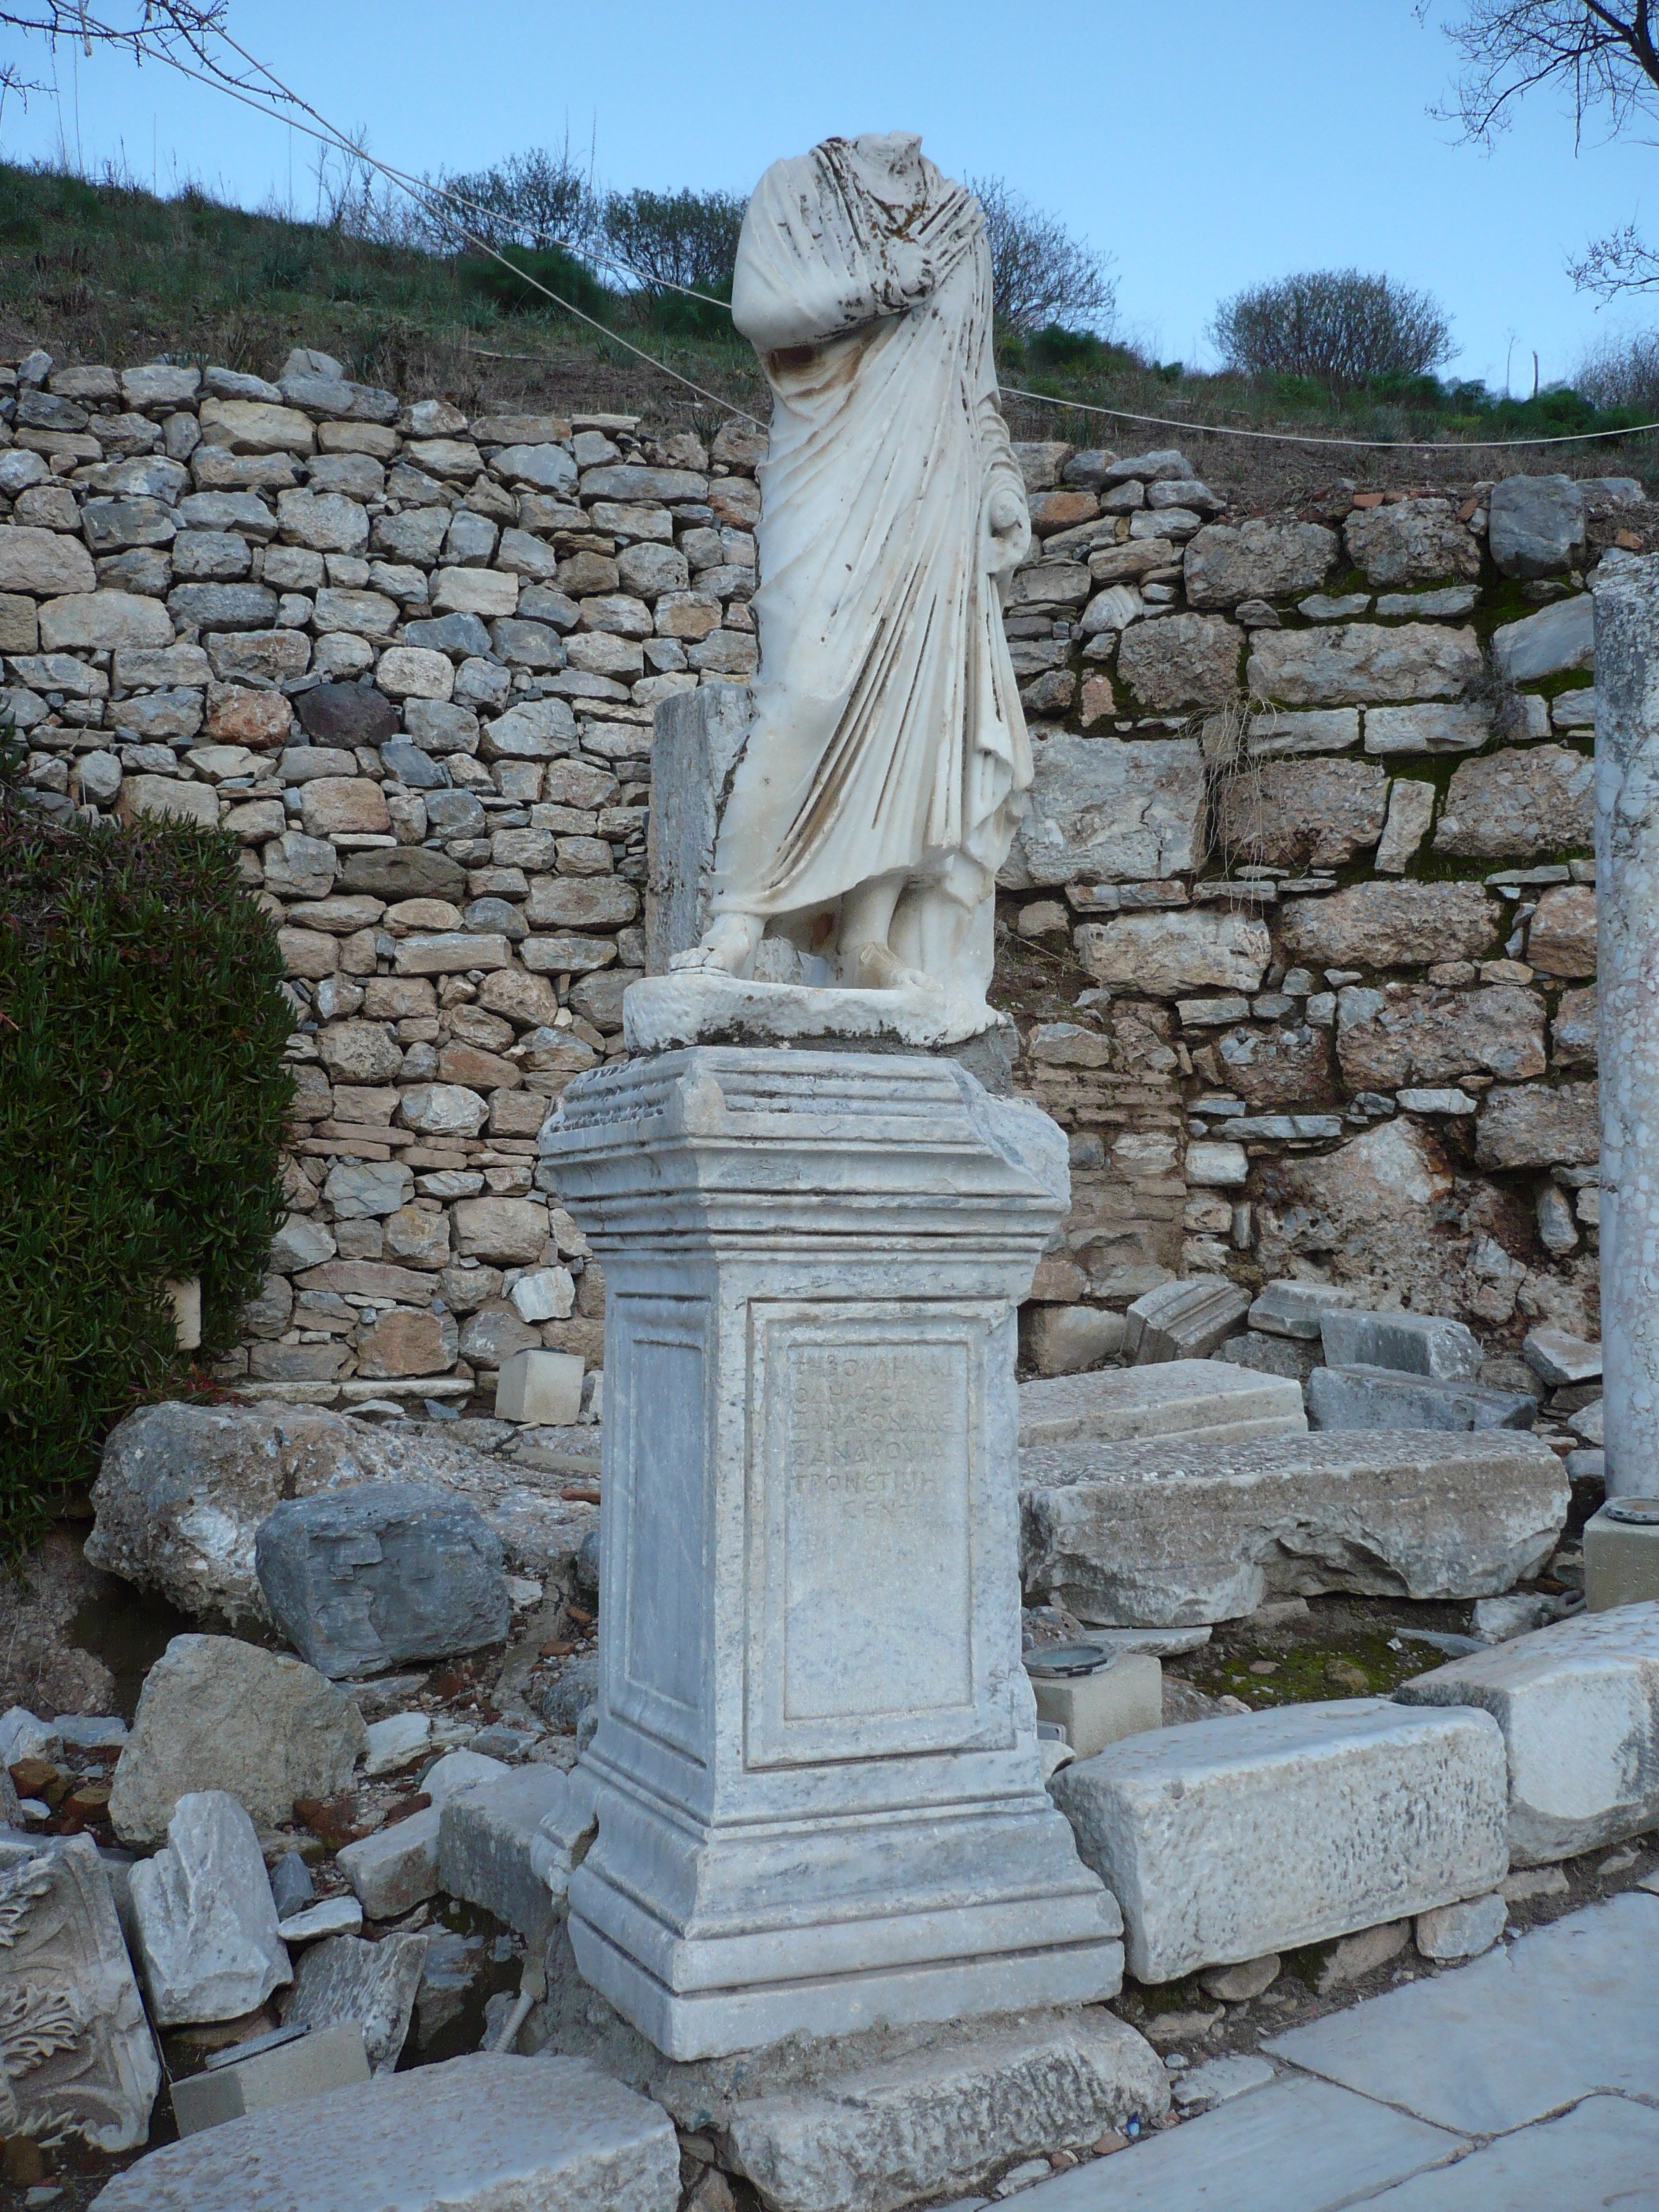
rock, structure, wall, monument, statue, column, ruin, sculpture, memorial, art, temple, ruins, turkey, history, carving, columnar, agora, antiquity, stele, ancient times, archaeological site, impressive, stone carving, ruined city, asia minor, ephesus, seven wonders of the world, ancient history, celsus library